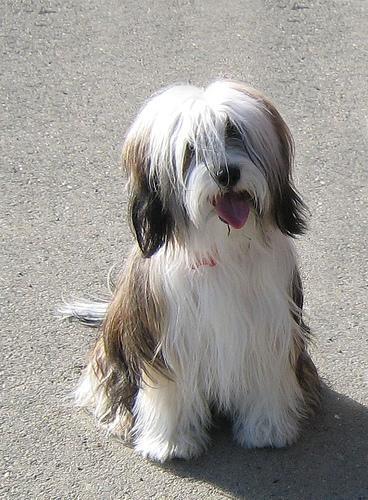
Tibetan_terrier